Pierluigi Frosio

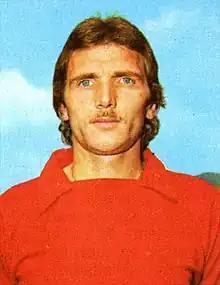
Frosio with Perugia in 1975

Pierluigi Frosio (20 September 1948 – 20 February 2022) was an Italian professional football player and manager. He played as a sweeper as a player.